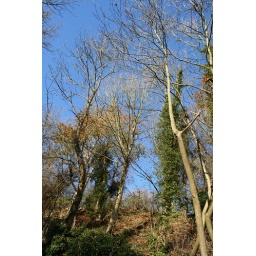
trees beside the river